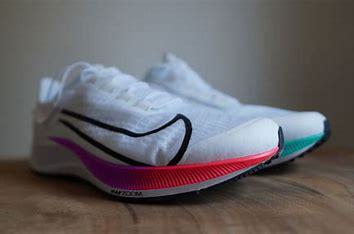
Brand: Nike
Model: Air Zoom Pegasus 37 Flyease